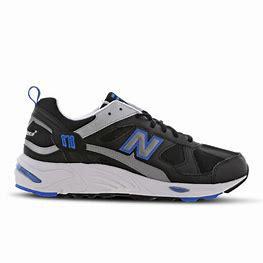
Brand: New
Model: Balance New Balance 878